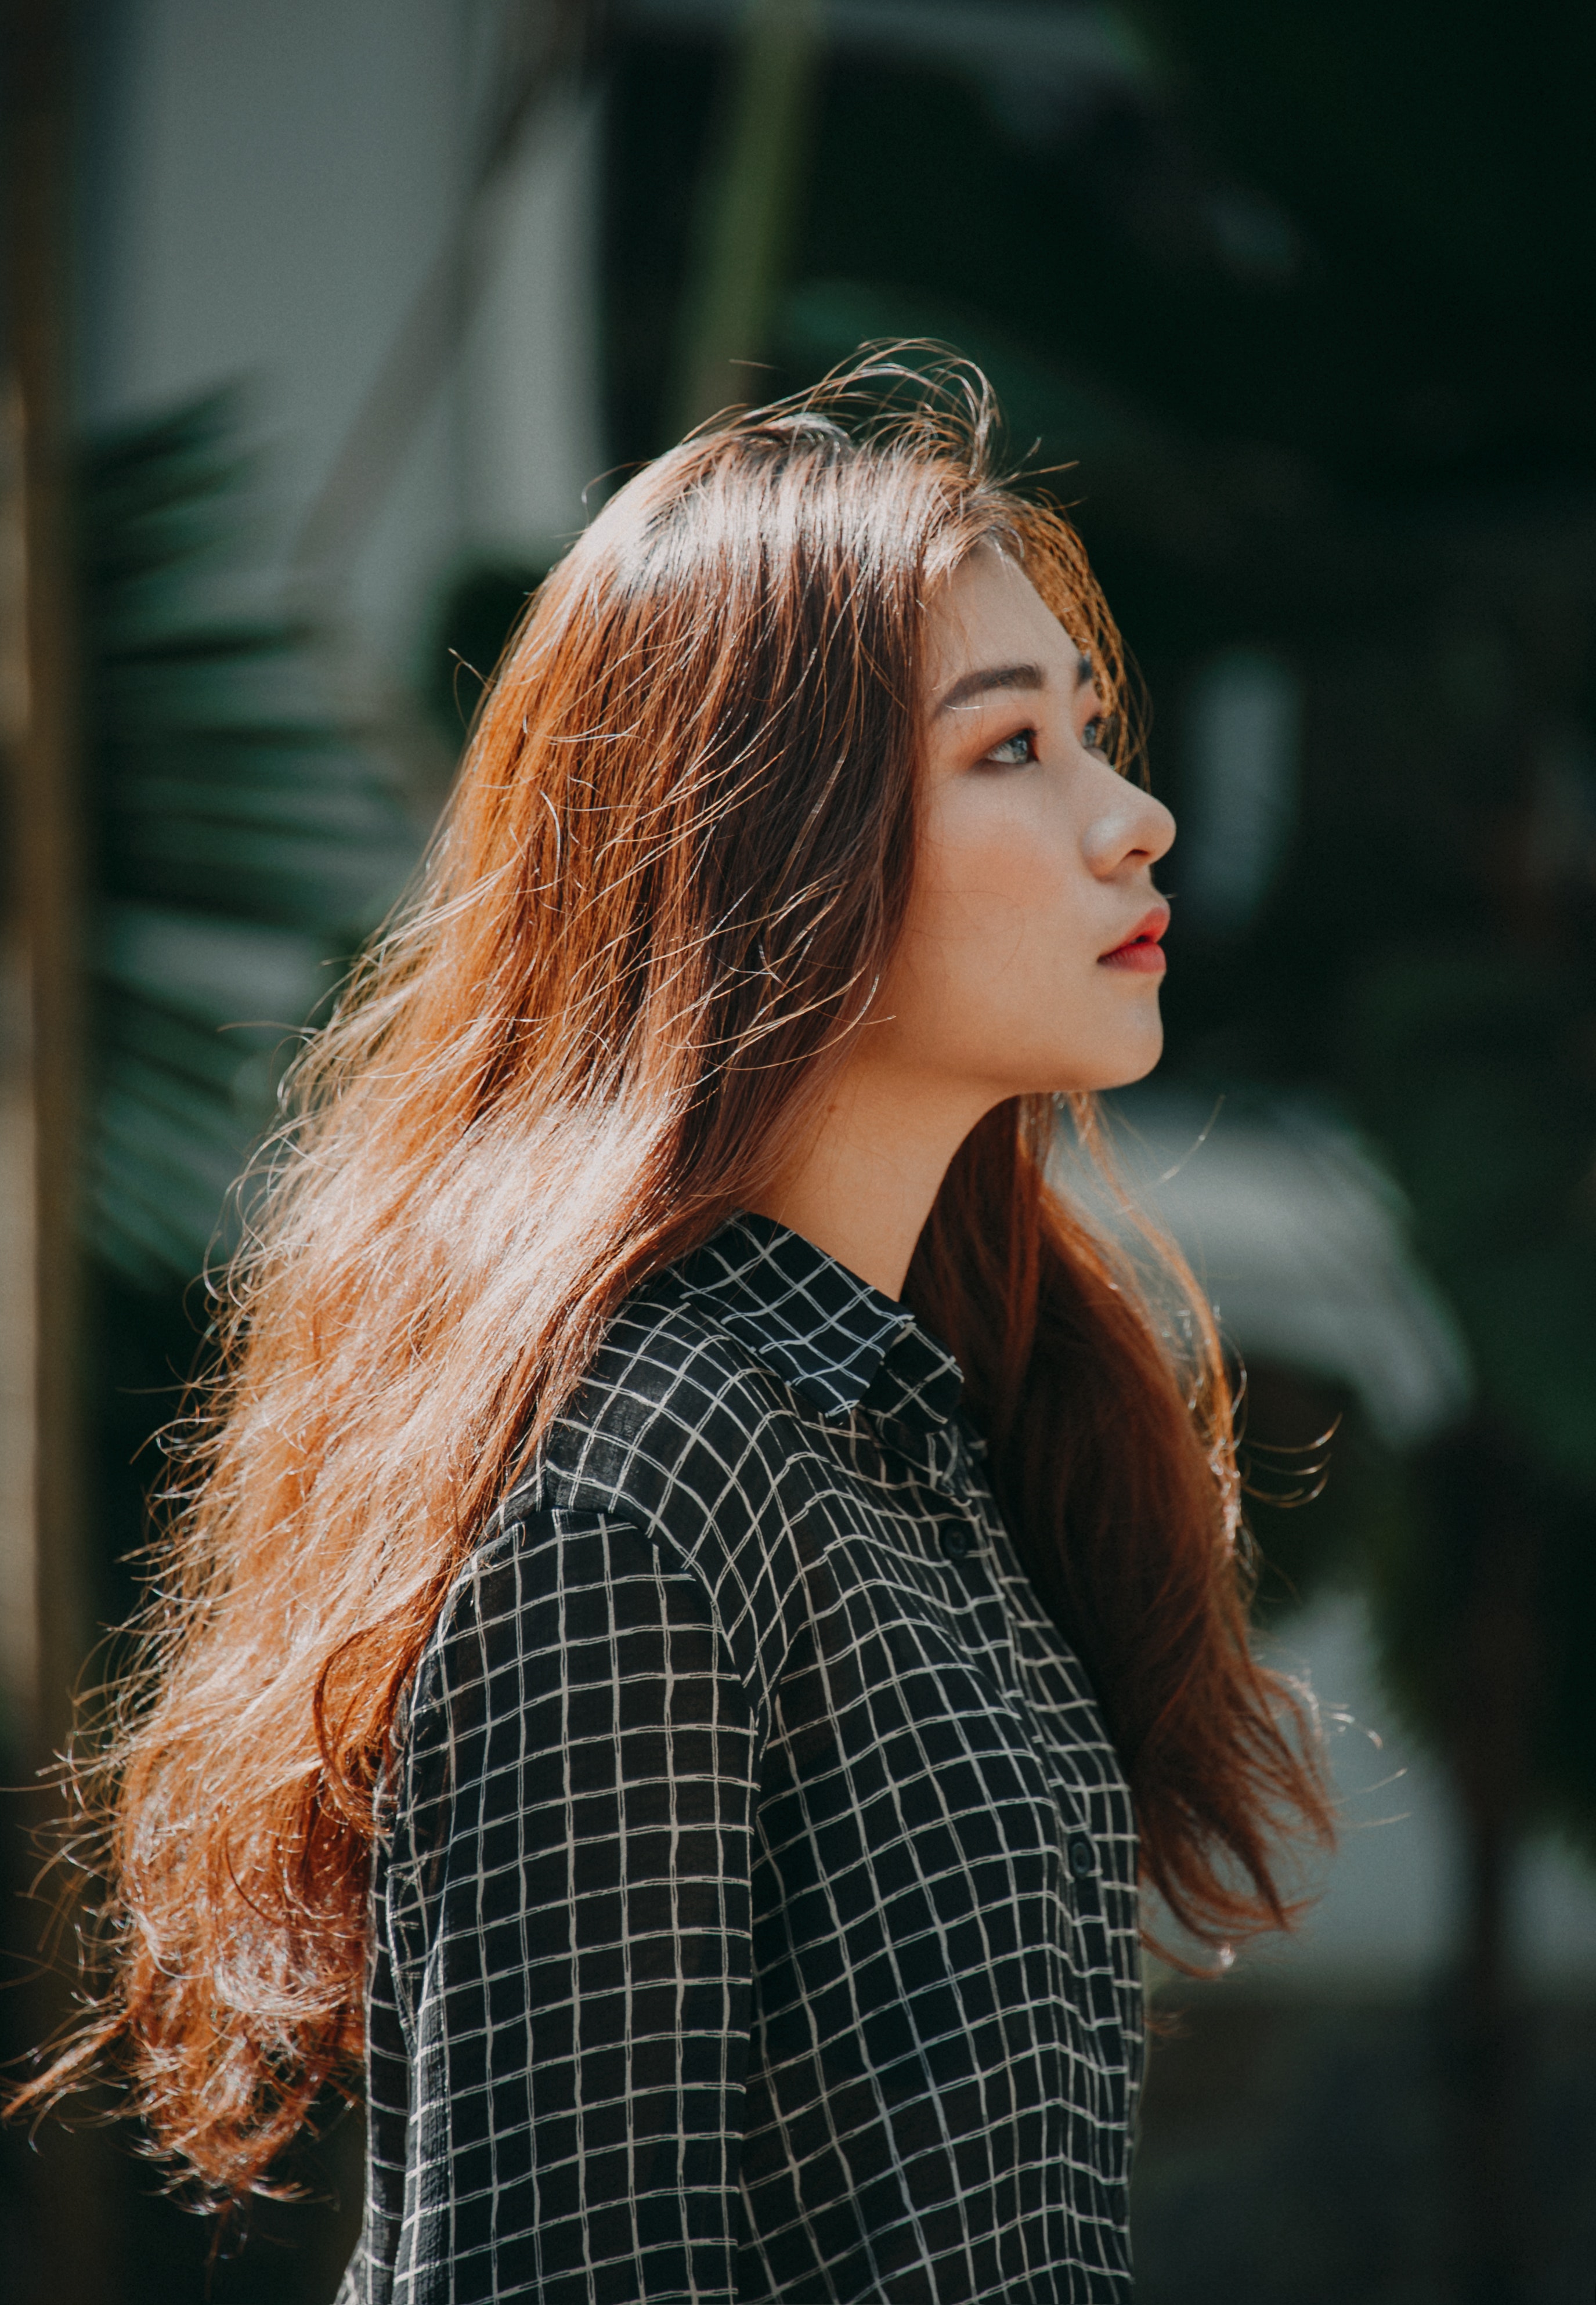
hair, face, beauty, hairstyle, long hair, lip, brown hair, fashion, blond, photography, shoulder, model, street fashion, eye, photo shoot, portrait photography, human, design, layered hair, sunlight, flash photography, smile, portrait, pattern, feathered hair, surfer hair, hair coloring, style, black hair